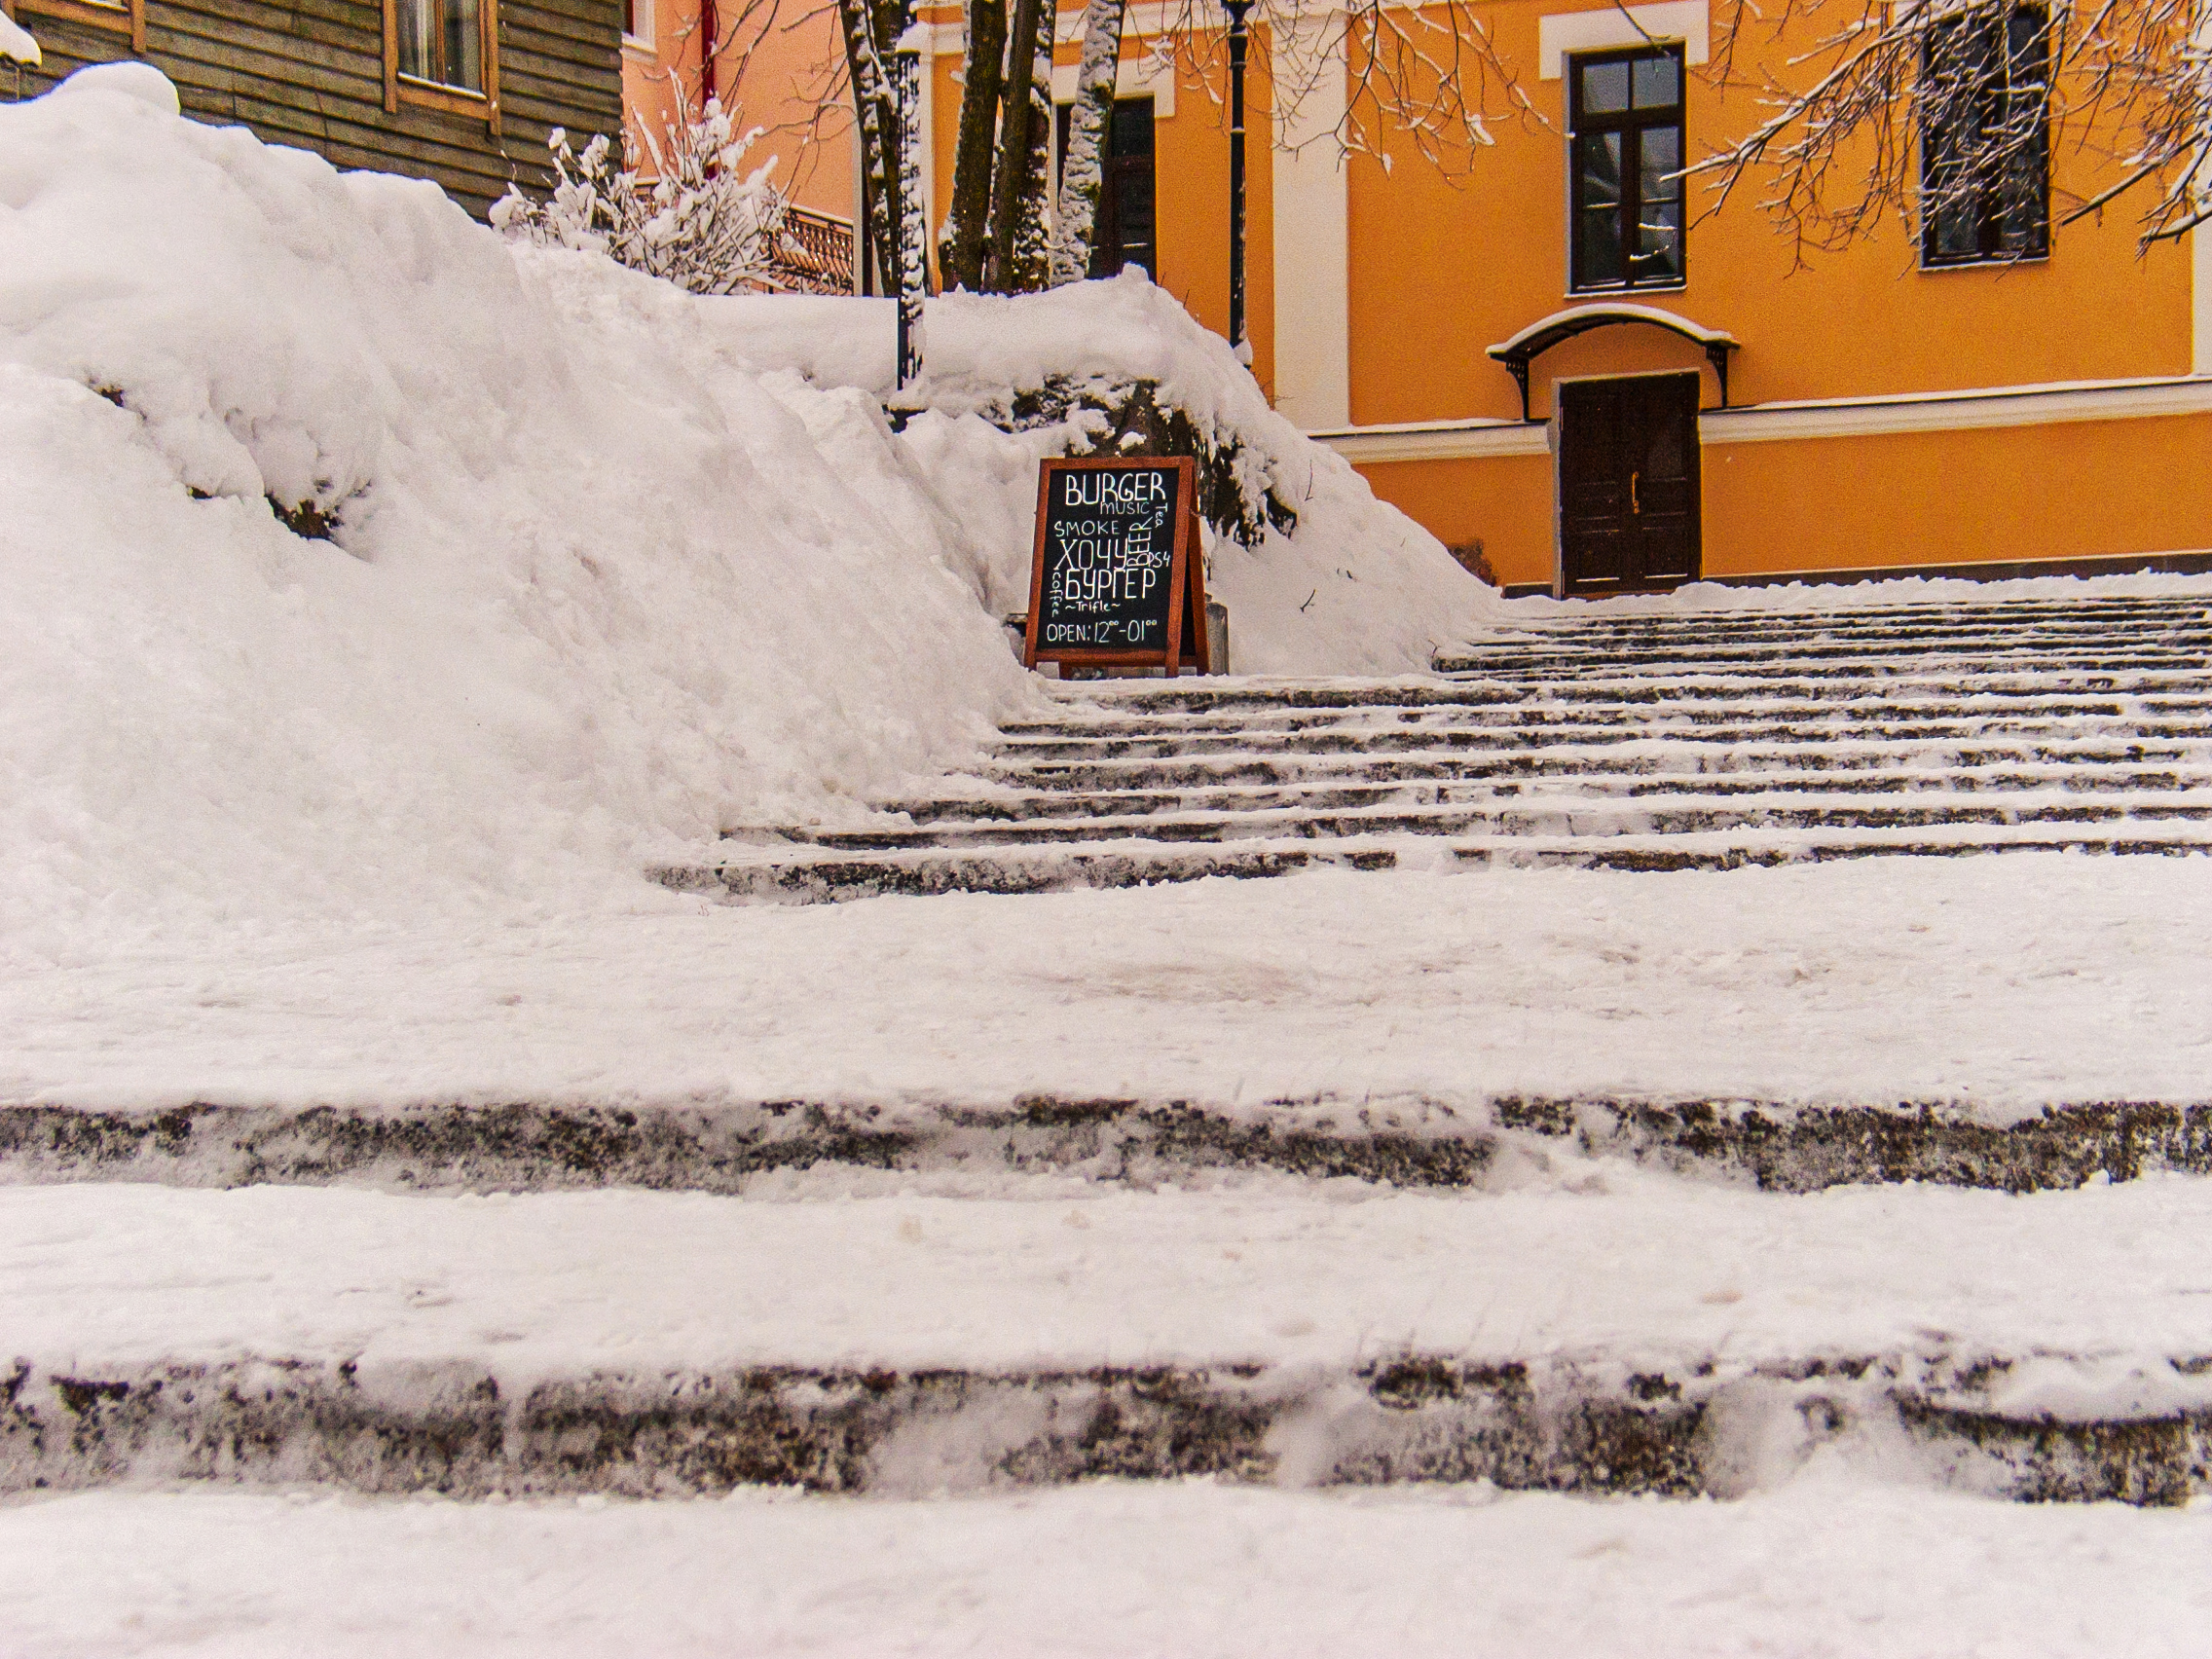
images, window, snow, building, stairs, plant, tire, slope, branch, tree, road surface, freezing, neighbourhood, door, wood, residential area, asphalt, sidewalk, Tints and shades, geological phenomenon, road, winter, urban design, event, roof, house, precipitation, landscape, city, facade, street light, frost, street, home, handrail, grass, suburb, winter storm, automotive tire, soil, recreation, shadow, pedestrian, ice